2017 Central Luzon H5N6 outbreak

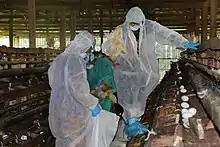
Chickens being culled in a Central Luzon farm.

A quarantine zone was imposed centering Barangay San Carlos of San Luis which covered an area . The quarantine radius covers five barangays in San Luis, Mexico and Santa Ana towns. Within the quarantine zone a total of 200 thousand birds wild or domesticated will be culled during a three-day period. The corpses will be buried in a highly elevated place. Animals within the designated area will be quarantined for 90 days while those in the surrounding area will be quarantined for 21 days. The quarantine zone was extended as far as and was also imposed in Jaen and San Isidro, Nueva Ecija. This zone was reduced back to 1 kilometer on August 31, 2017.